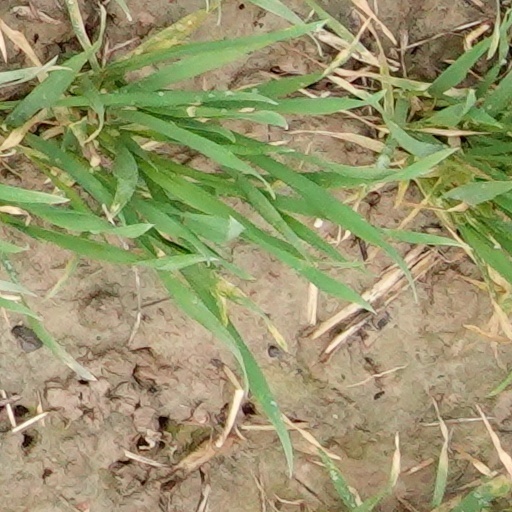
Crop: wheat